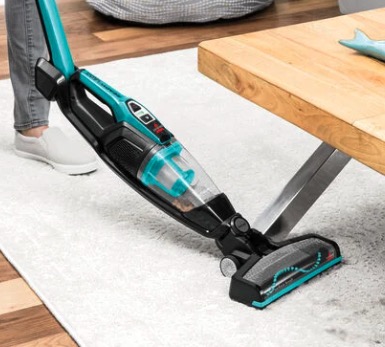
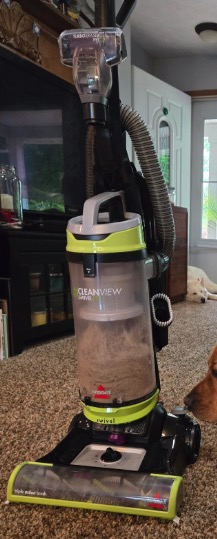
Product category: items_vacuum
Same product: no